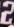
Number: 2